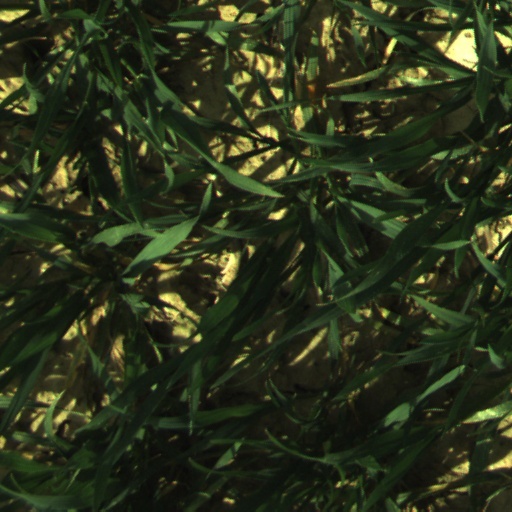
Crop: wheat